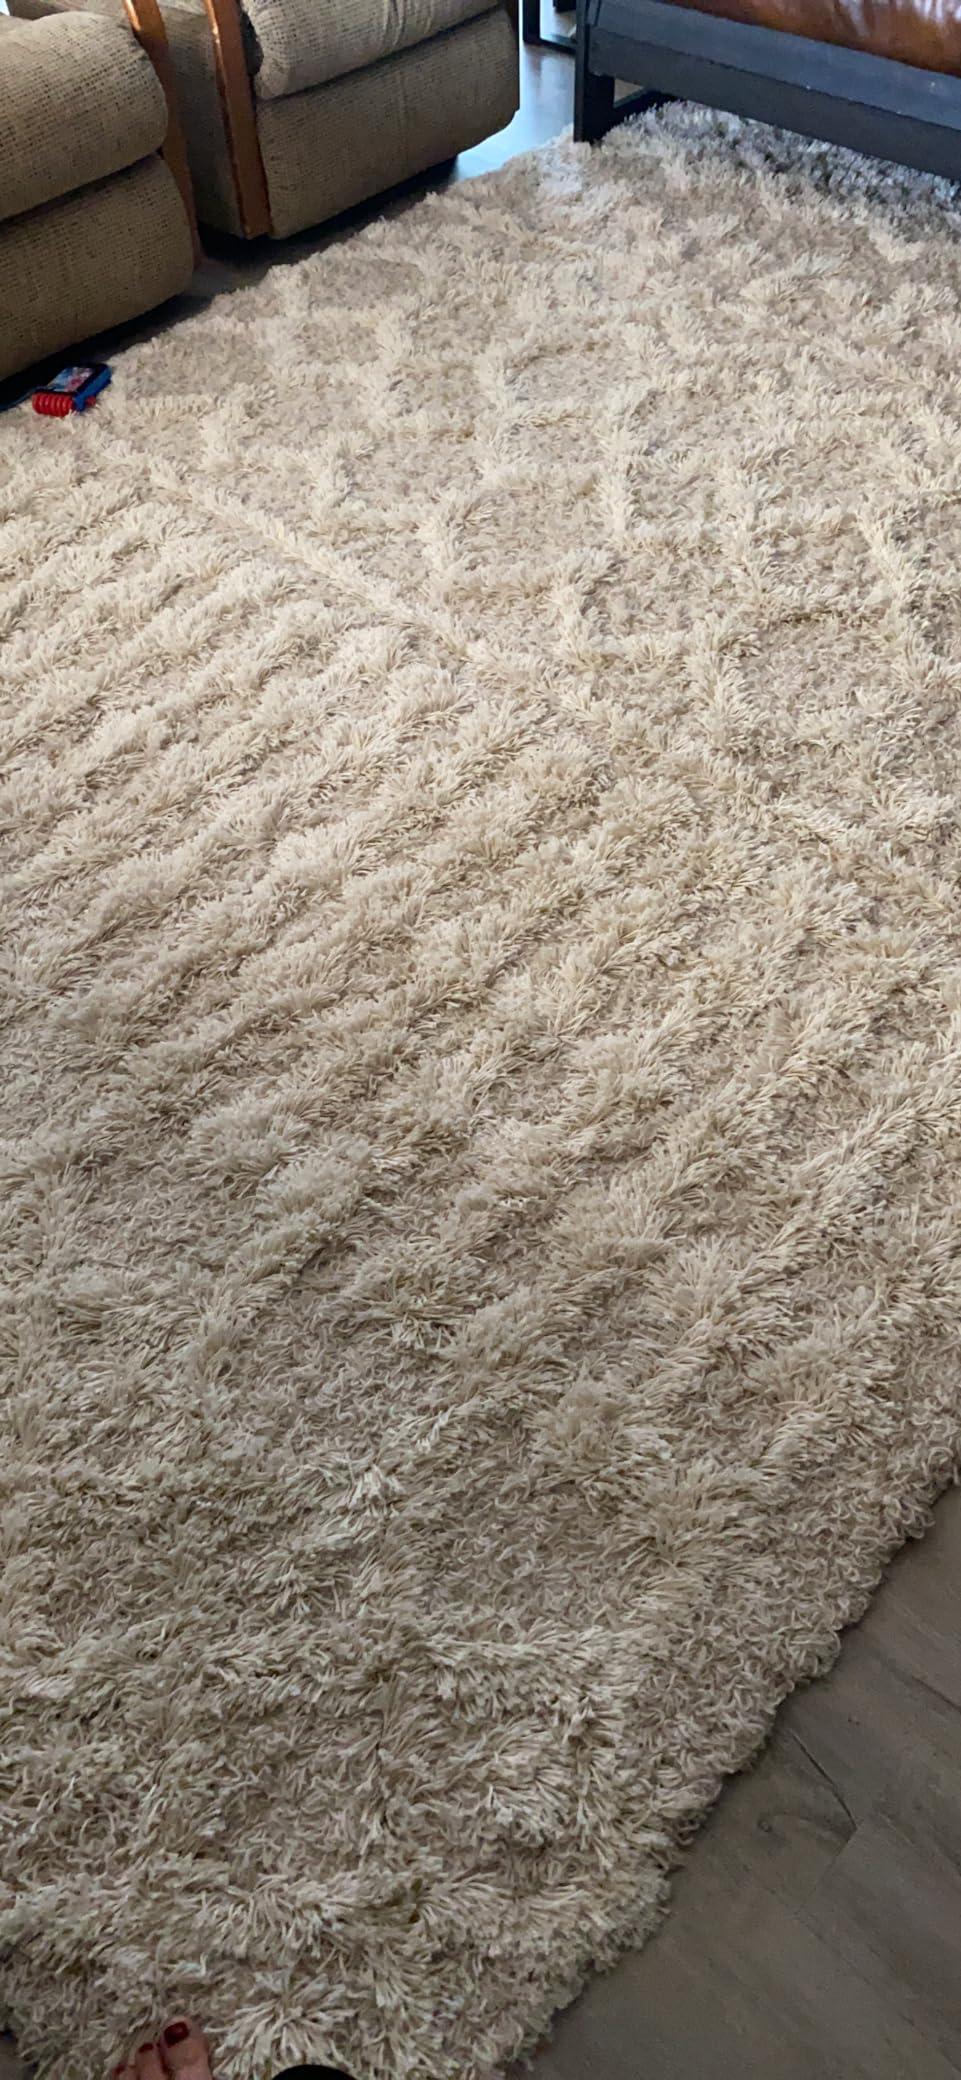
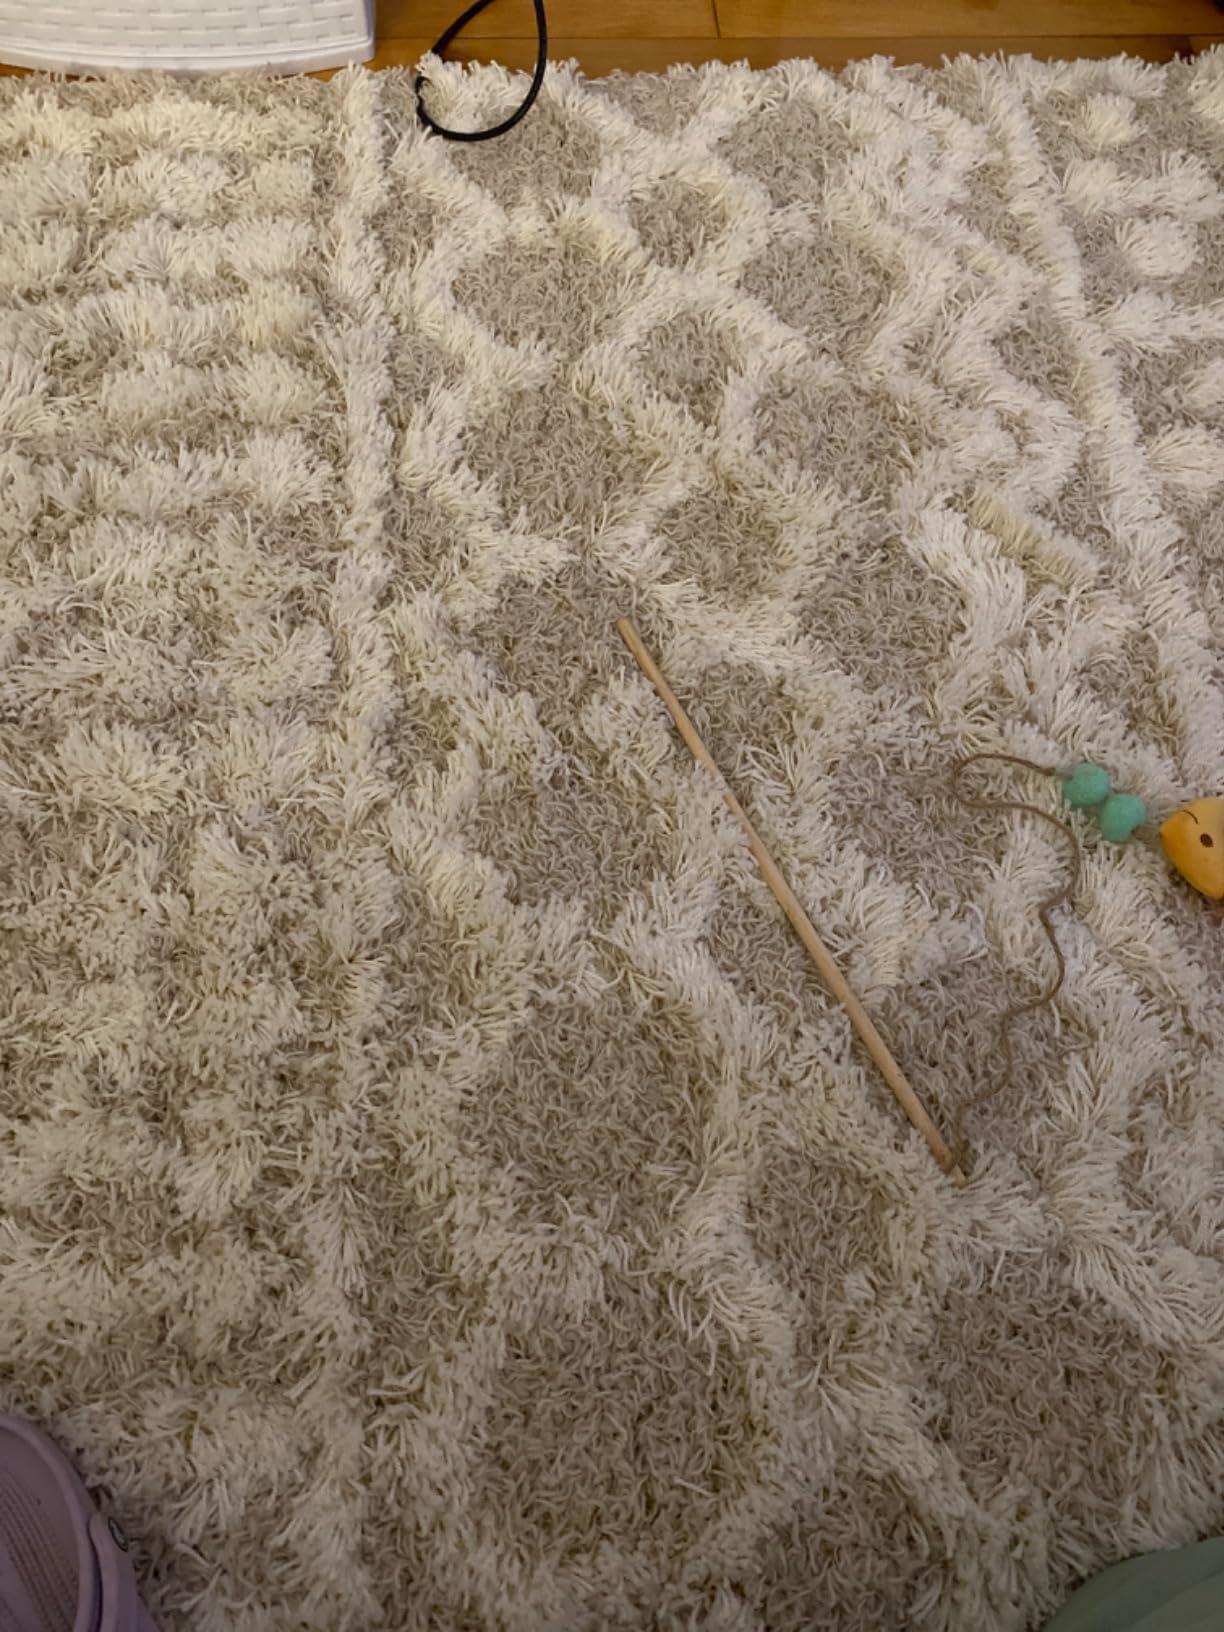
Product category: misc
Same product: yes